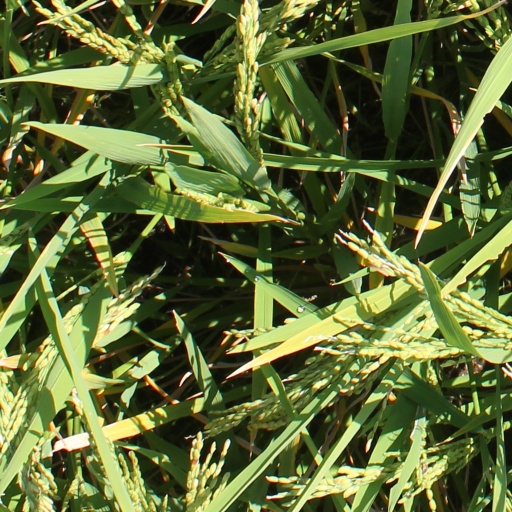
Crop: rice